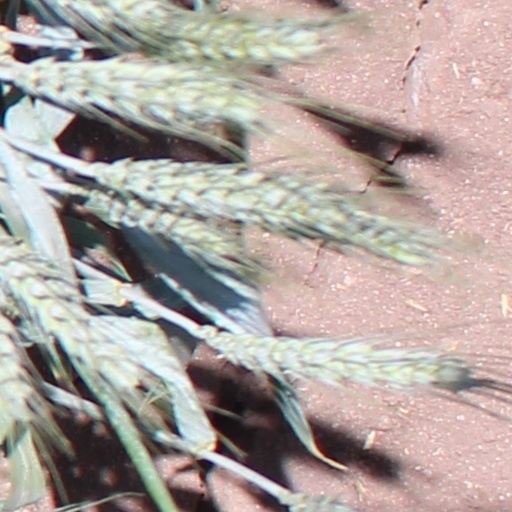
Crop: wheat